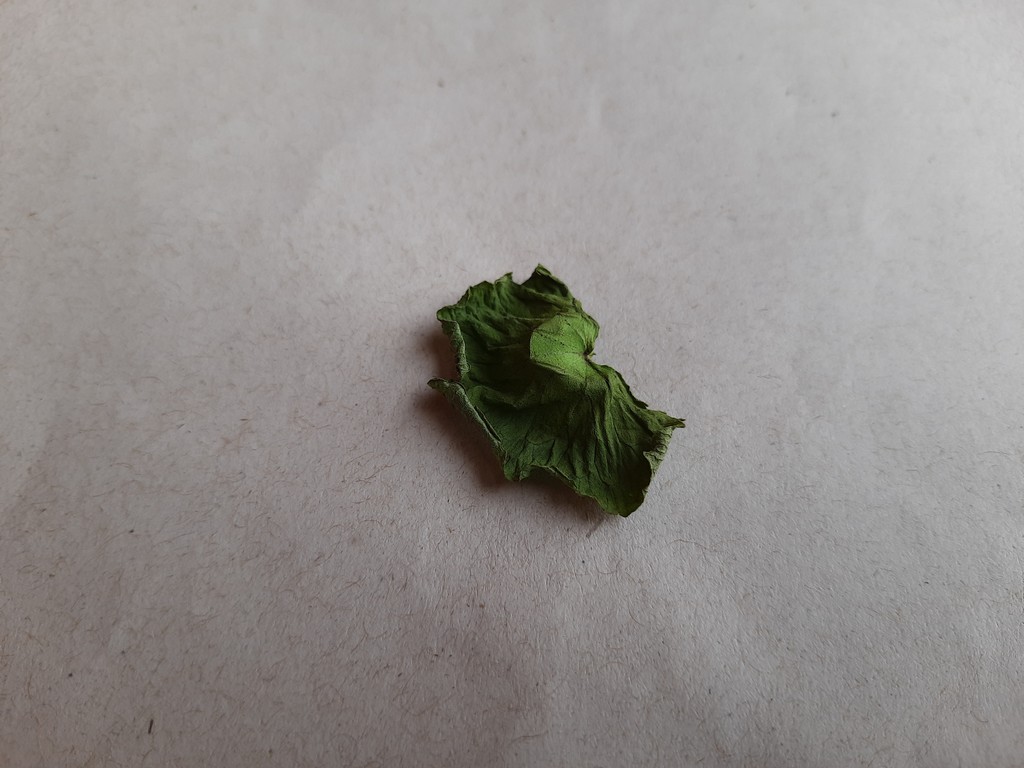
Label: Dried